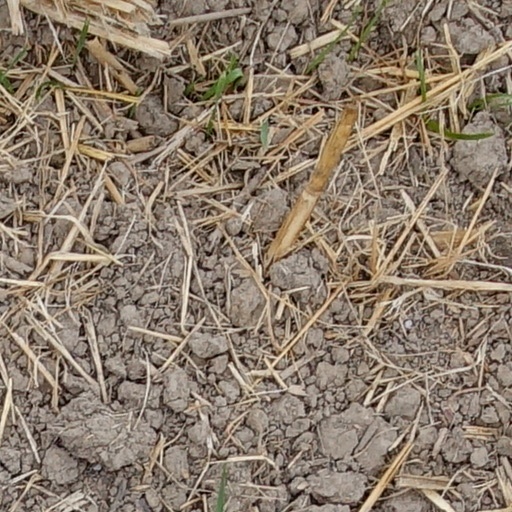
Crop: wheat